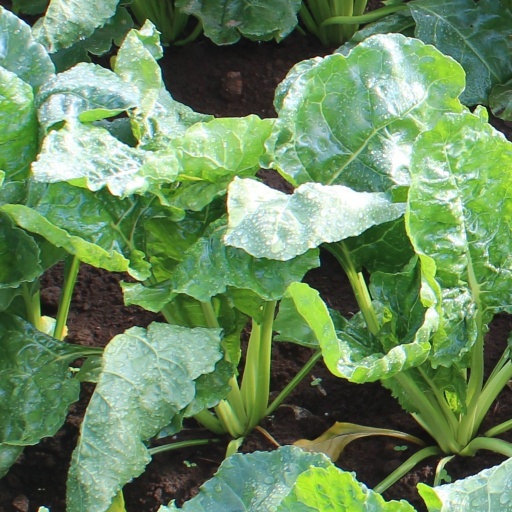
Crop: sugar beet